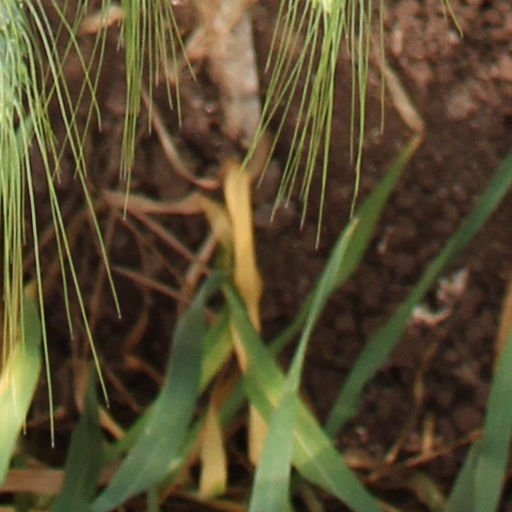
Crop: wheat